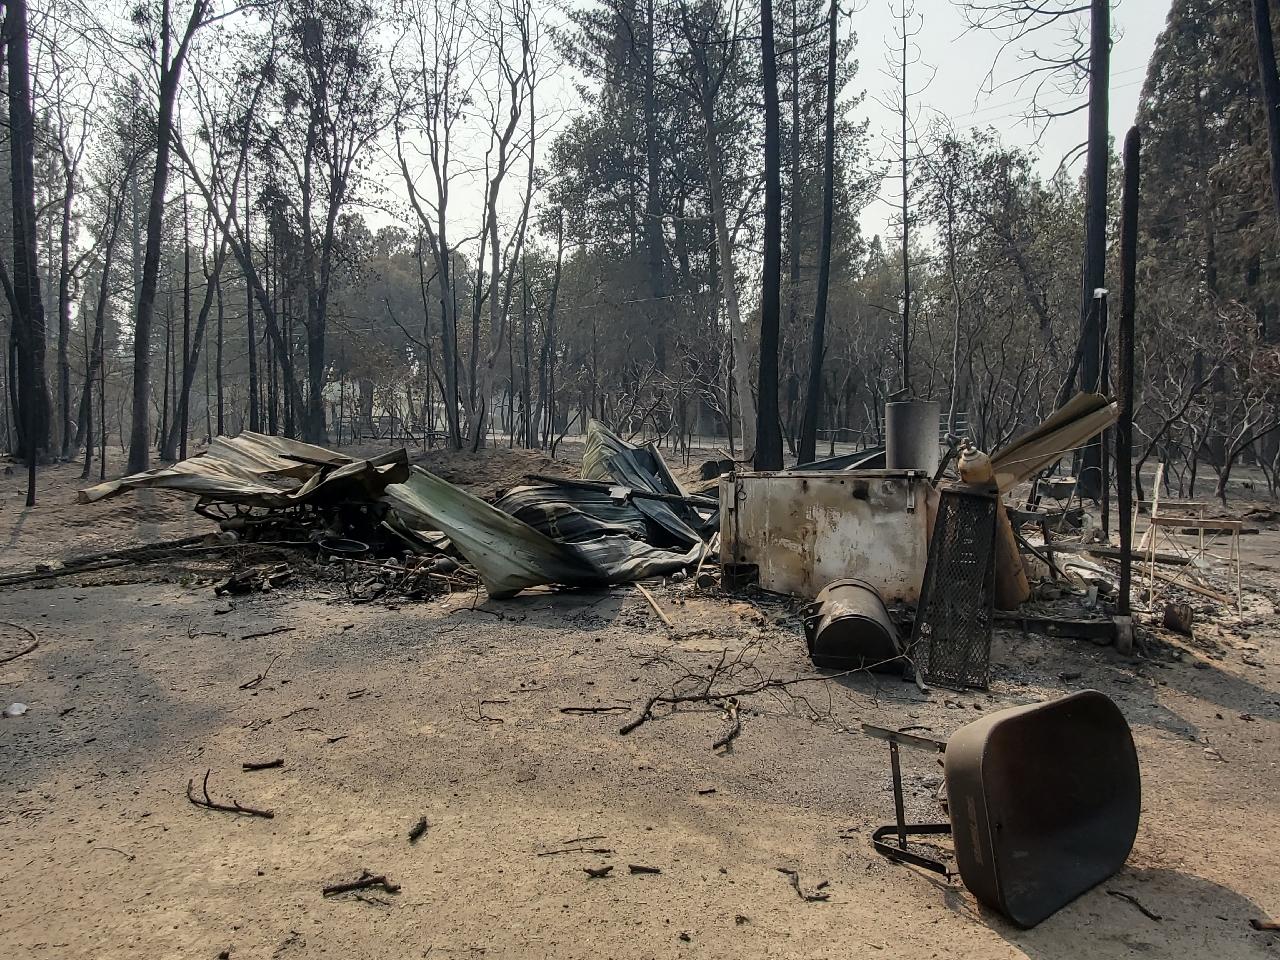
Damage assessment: destroyed